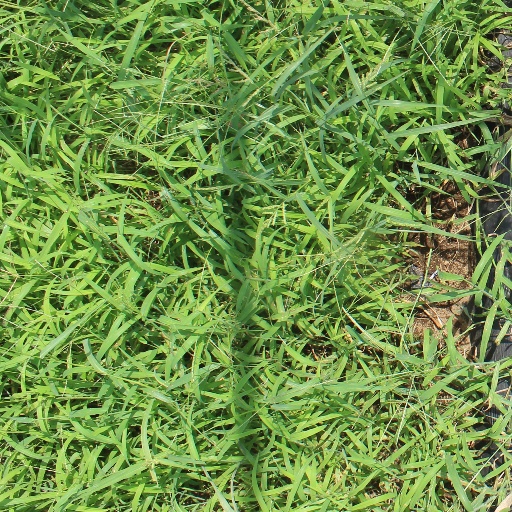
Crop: sorghum